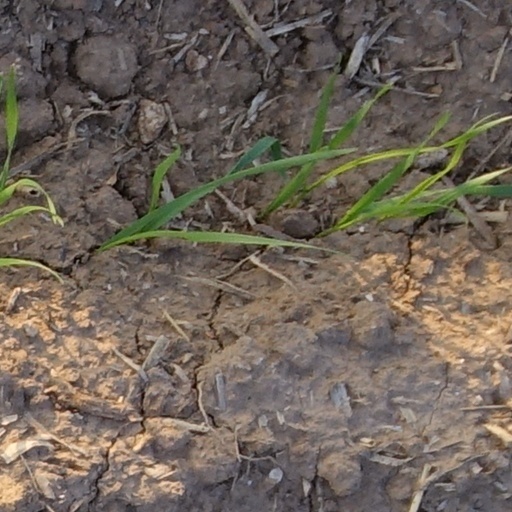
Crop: wheat